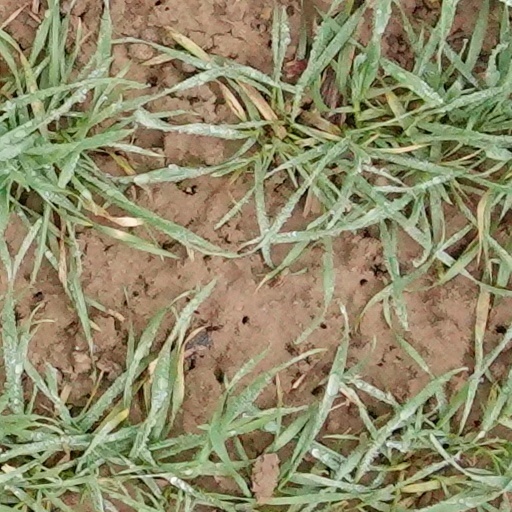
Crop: wheat